Monterey, California

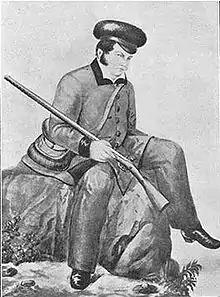
Agustín V. Zamorano established his Monterey print shop in 1834, becoming California's first publisher.

Gaspar de Portolá returned by land to Monterey the next year, having concluded that he must have been at Vizcaíno's Port of Monterey after all. The land party was met at Monterey by Junípero Serra, who traveled by sea. Portolá erected the Presidio of Monterey to defend the port and, on June 3, 1770, Serra founded the Cathedral of San Carlos Borromeo inside the presidio enclosure. Portolá returned to Mexico, replaced in Monterey by Captain Pedro Fages, who had been third in command on the exploratory expeditions. Fages became the second governor of Alta California, serving from 1770 to 1774.